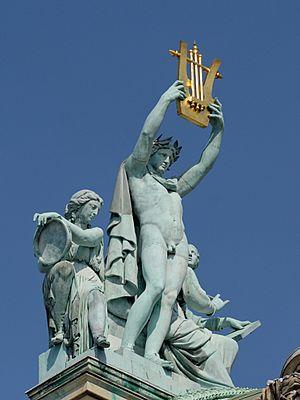
Apollon, la Poésie et la Musique d'Aimé Millet (v. 1860–1869), vu du côté Ouest (rue Auber). Toit du Palais Garnier à Paris.
L'Apollon citharède de Pompéi est une statue antique en bronze de 68 cm de hauteur d'origine grecque et provenant des environs de Pompéi. Datée du IIᵉ siècle av. J.-C. ou Iᵉʳ siècle av. J.-C., c'est un des rares bronzes grecs antiques parvenus jusqu'à nous.